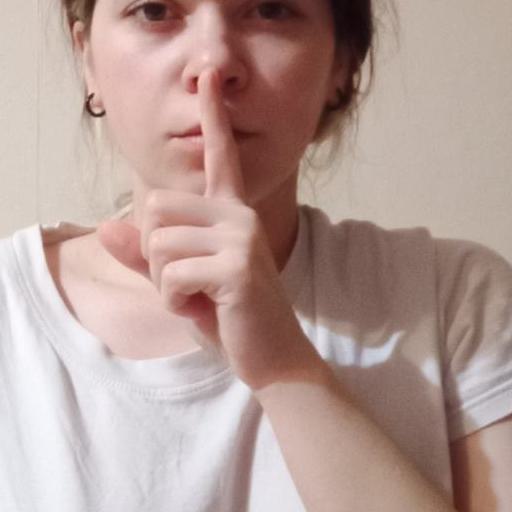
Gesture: mute